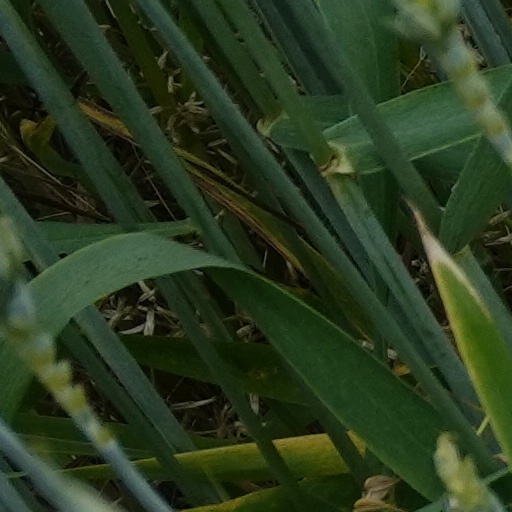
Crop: wheat